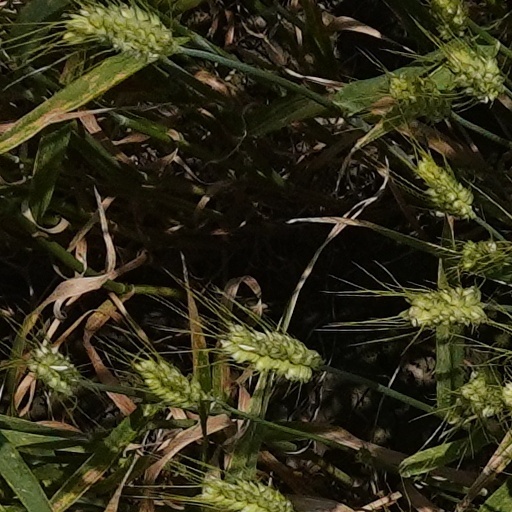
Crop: wheat